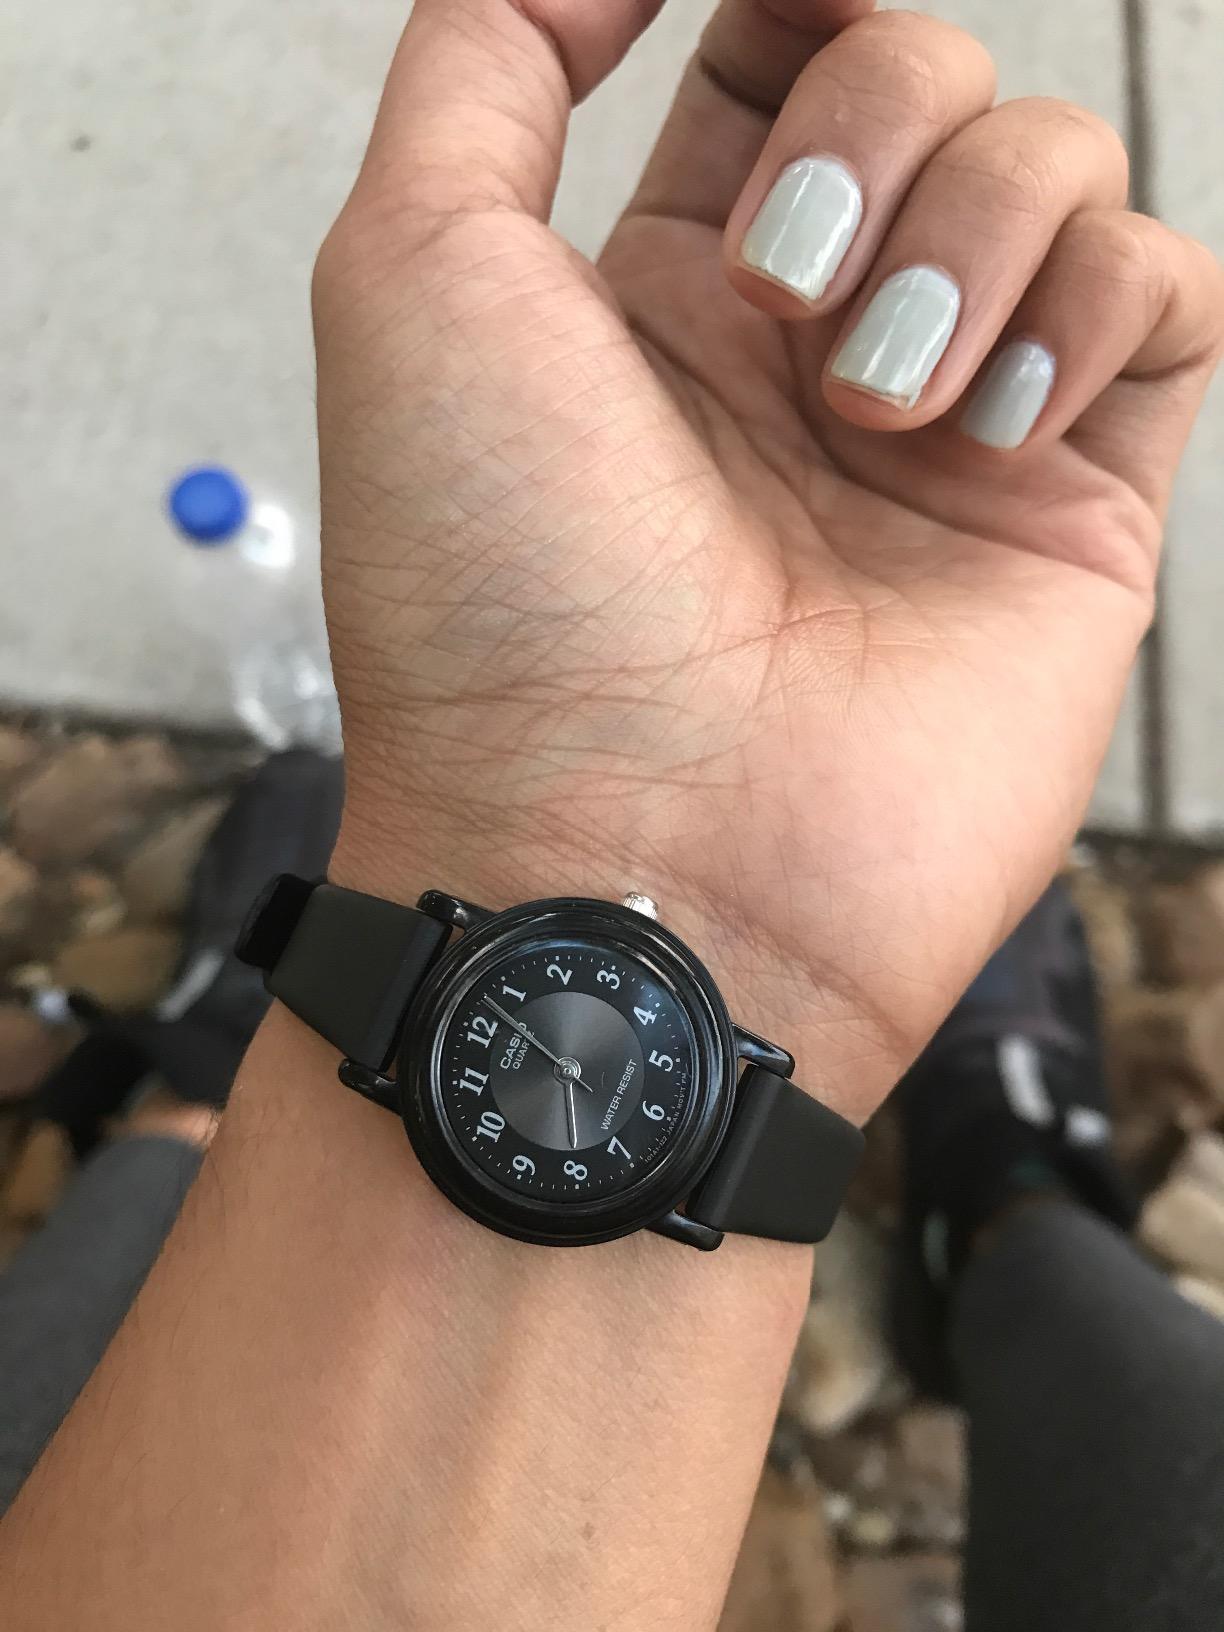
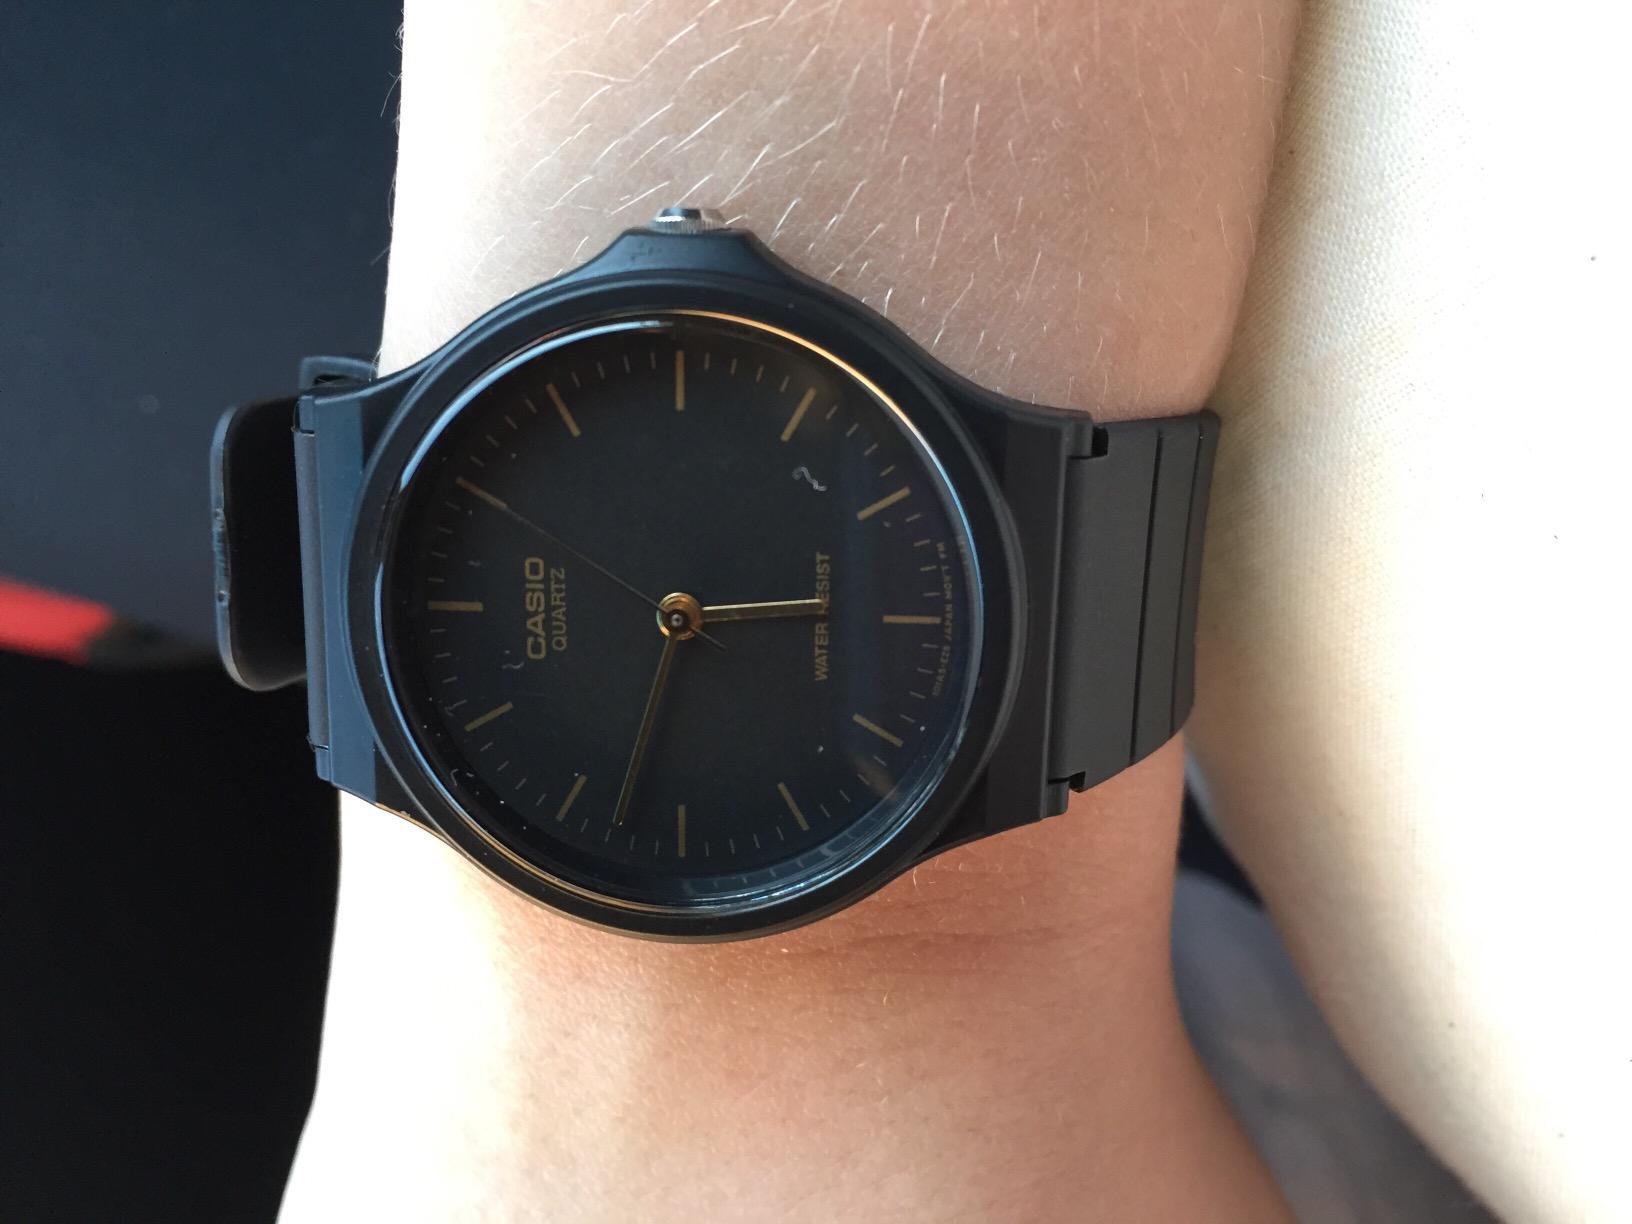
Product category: accessories_watch
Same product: no